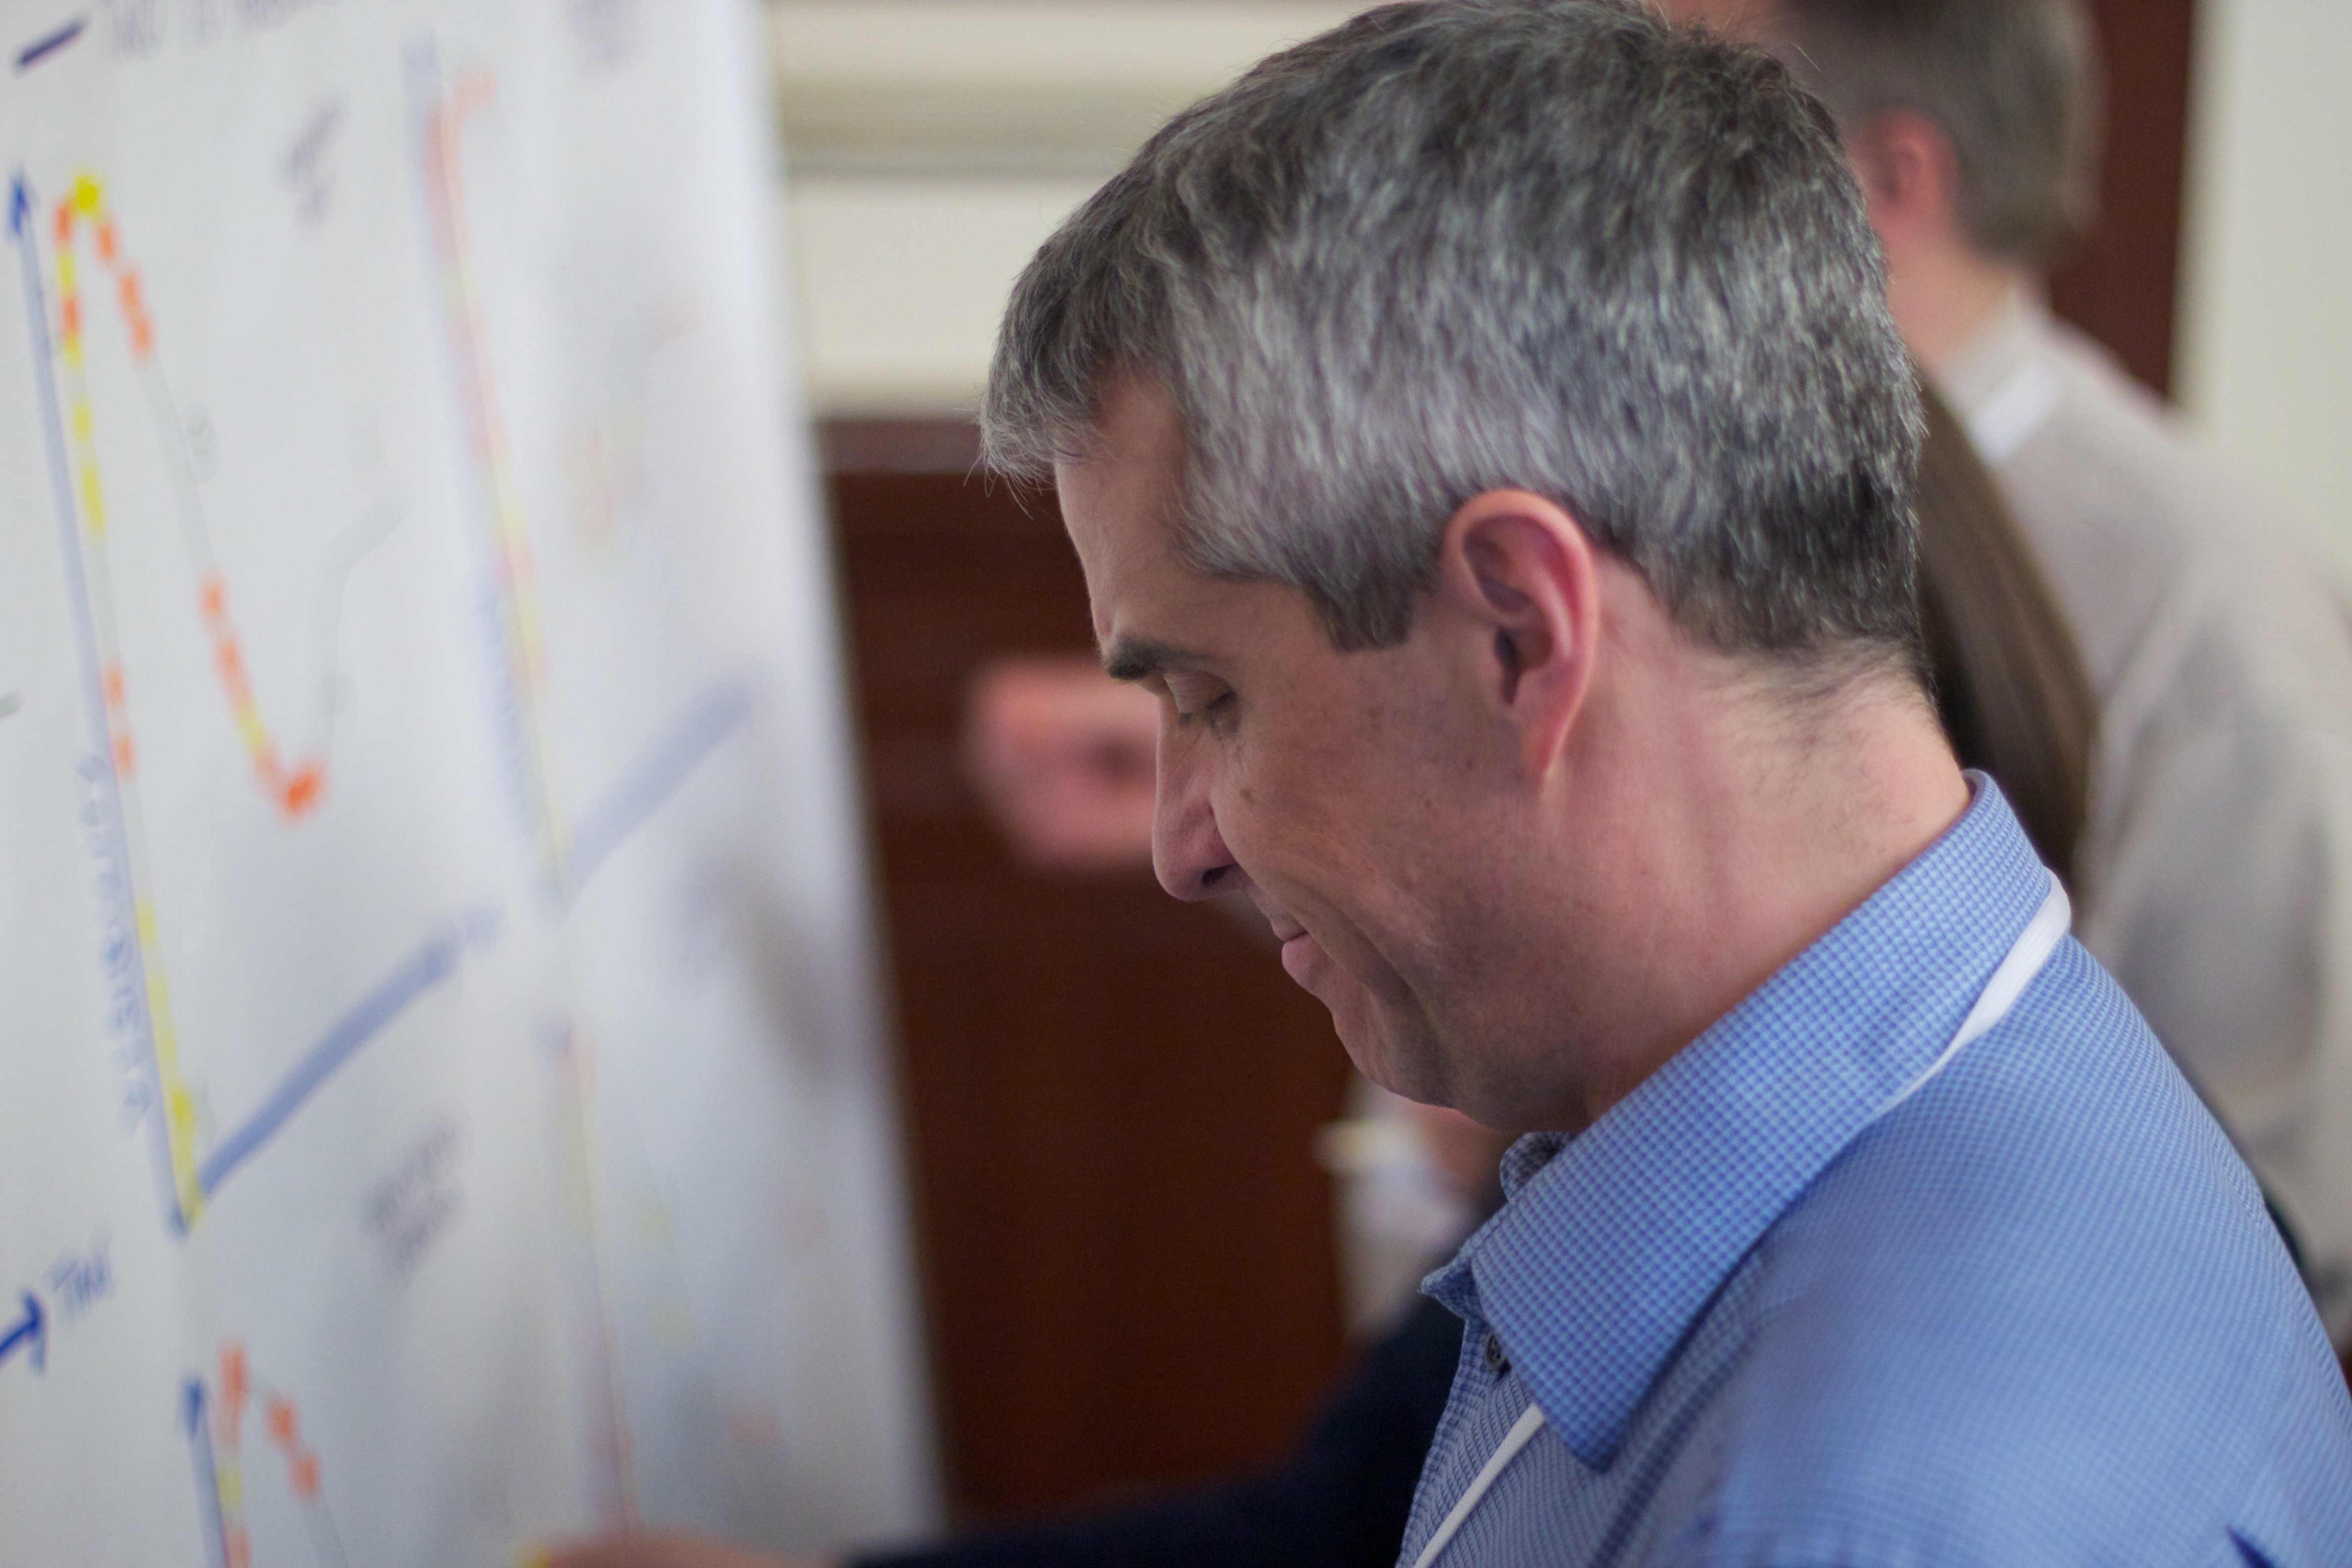
person, clab, nmc